Democratic Party of Georgia

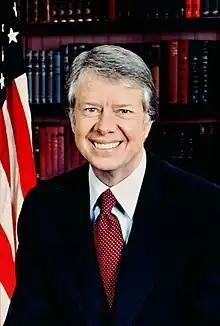
President Jimmy Carter (1977−1981)

In 1976, former Democratic governor Jimmy Carter (1971−1975) was elected the 39th president of the United States. The state party underwent several reforms in the 1970s which loosened the party's relationship with the state government.